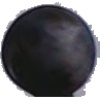
Label: blue_grape